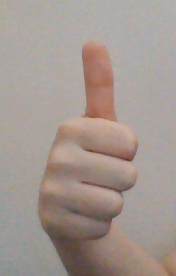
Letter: aleff